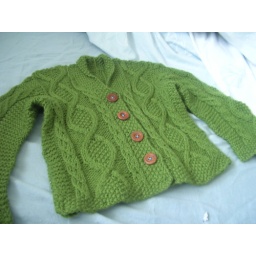
Trellis Caridgan from Knitty knit in Elann superwash in a grass green colour. Buttons recycled from a pawn shop sweater.